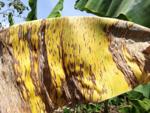
Label: segatoka